Mike Leake

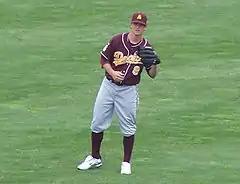
Leake plays catch at the 2009 College World Series.

During his junior year, Leake went 16–1 with a 1.71 ERA, 142 innings pitched, and 162 strikeouts, limiting batters to a .193 average, the second lowest in the Pac-10. He threw seven complete games, including back-to-back shutouts, and compiled 26 straight scoreless innings at one point. His 40 career wins tied him for the third most in school history by a three-year pitcher. Leake joined Eddie Bane as one of only two Arizona State pitchers to win 10 or more games for three straight seasons, and Raoul Torrez as one of only two to win three straight Pac-10 titles.